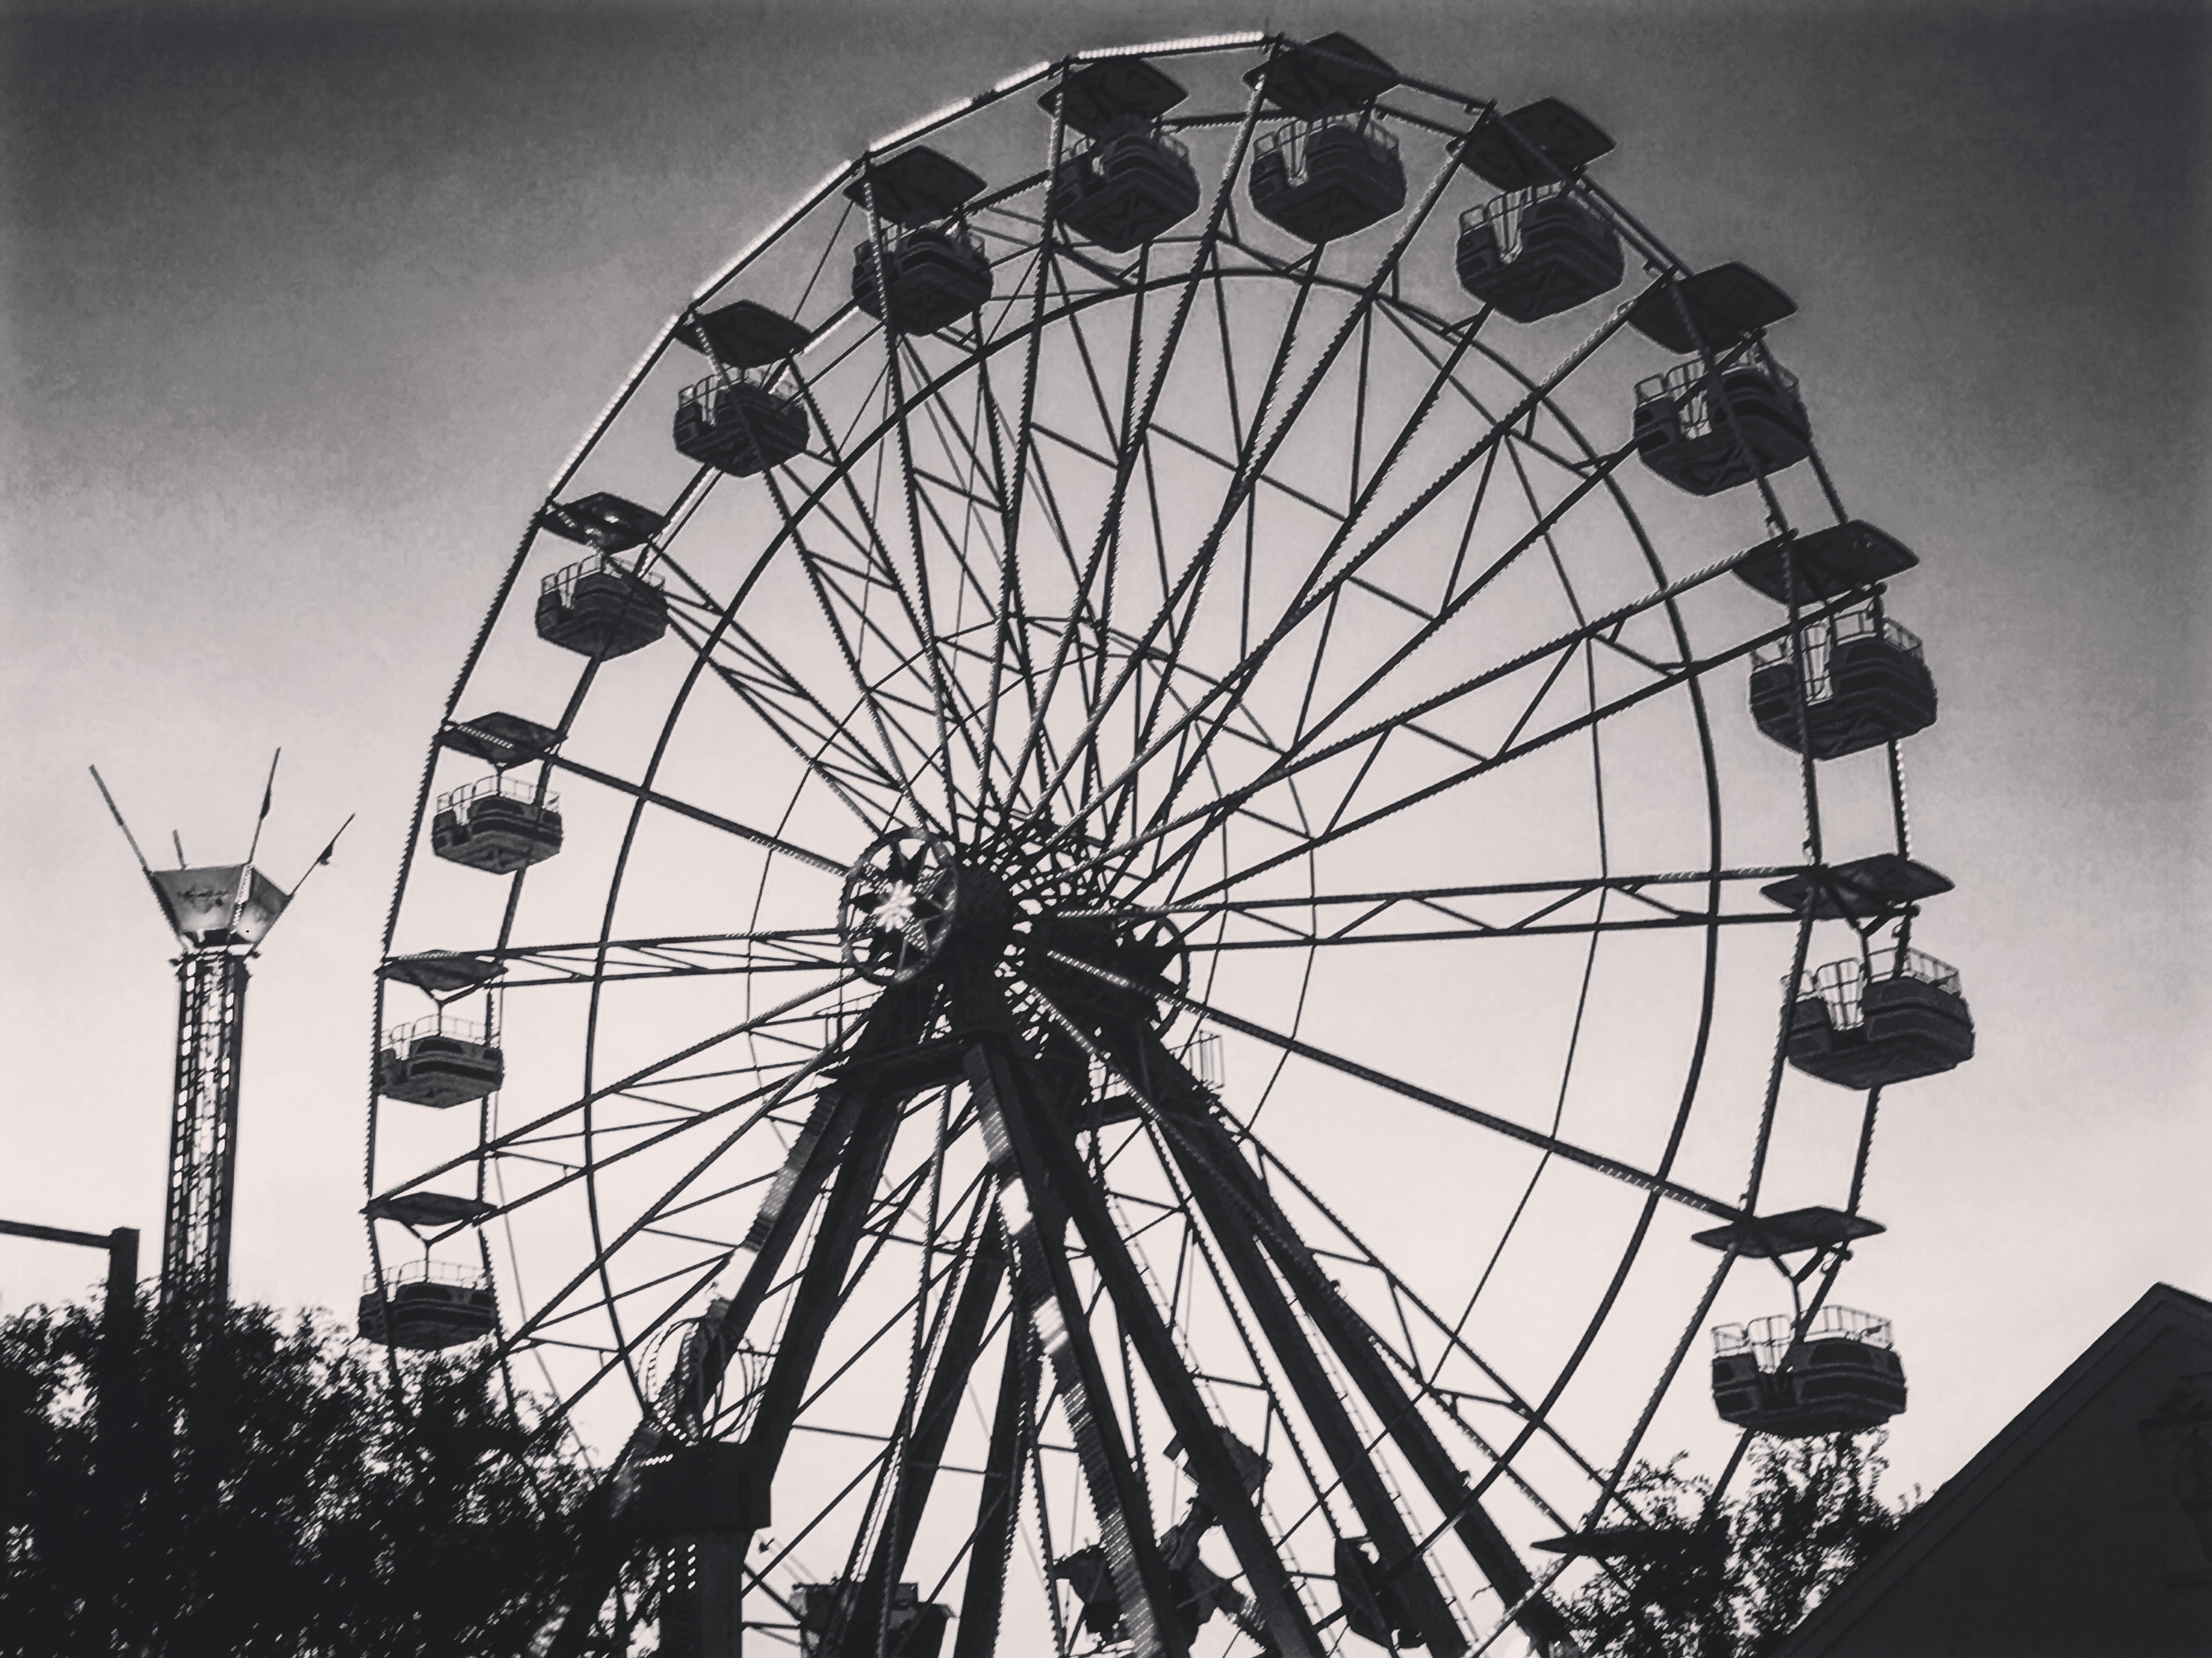
outdoor, black and white, sky, wheel, play, round, summer, vacation, recreation, motion, high, ferris wheel, carnival, color, park, holiday, ride, carousel, blue, attraction, colorful, monochrome, speed, leisure, childhood, circle, festival, fun, happy, symmetry, event, tourist attraction, ferris, circus, amusement, spin, fair, entertainment, merry, monochrome photography, outdoor recreation, geographical feature